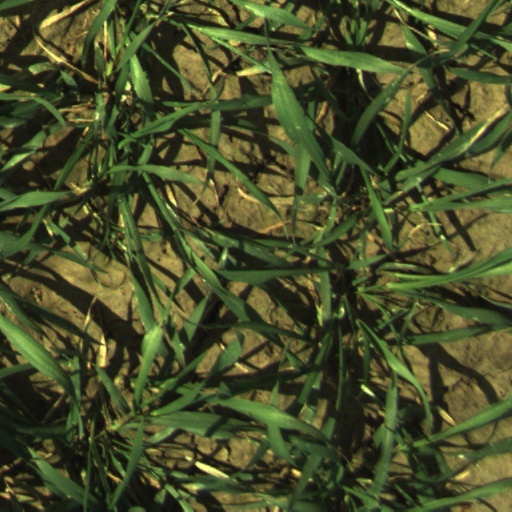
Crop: wheat